Interstate 37

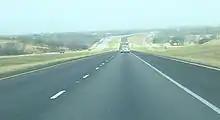
A rural segment of I-37 between Corpus Christi and San Antonio

Unofficially, I-37 begins at an intersection with Shoreline Boulevard on the edge of Corpus Christi Bay. It then heads west as a surface street for three blocks where it becomes entrance and exit ramps which connect to the freeway. I-37 begins officially at the gore point for these ramps, which is part of an interchange complex that also represents the southern ends of US 181 and SH 35.